Great Kei River

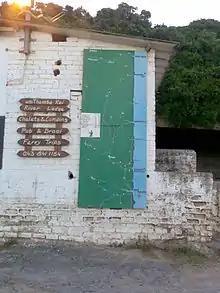
Great Kei River from Kei Bridge to Kei Mouth (map illegible)

The Great Kei River is a meandering river course and is formed by the convergence of the Black Kei River and the White Kei River in Enoch Mgijima Local Municipality, north-east of Cathcart and southeast of Queenstown. The Great Kei river flows from the junction of the Black and White Kei rivers for approximately 225 kilometers (140 miles) southeastwards along winding courses to the Indian Ocean. It terminates at the Great Kei estuary by Kei Mouth, a coastal resort town. Its longest tributary is the Tsomo in the north. The name has it origins as far back as 1752 and is based on a Khoisan word for the river meaning 'sand'.